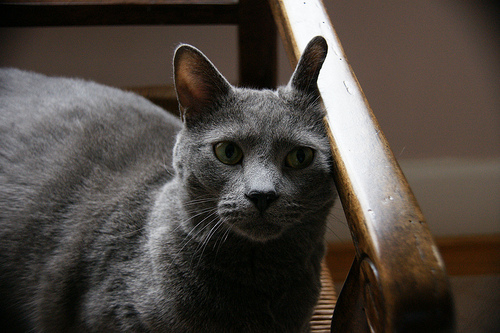
Animal: cat
Breed: russian_blue